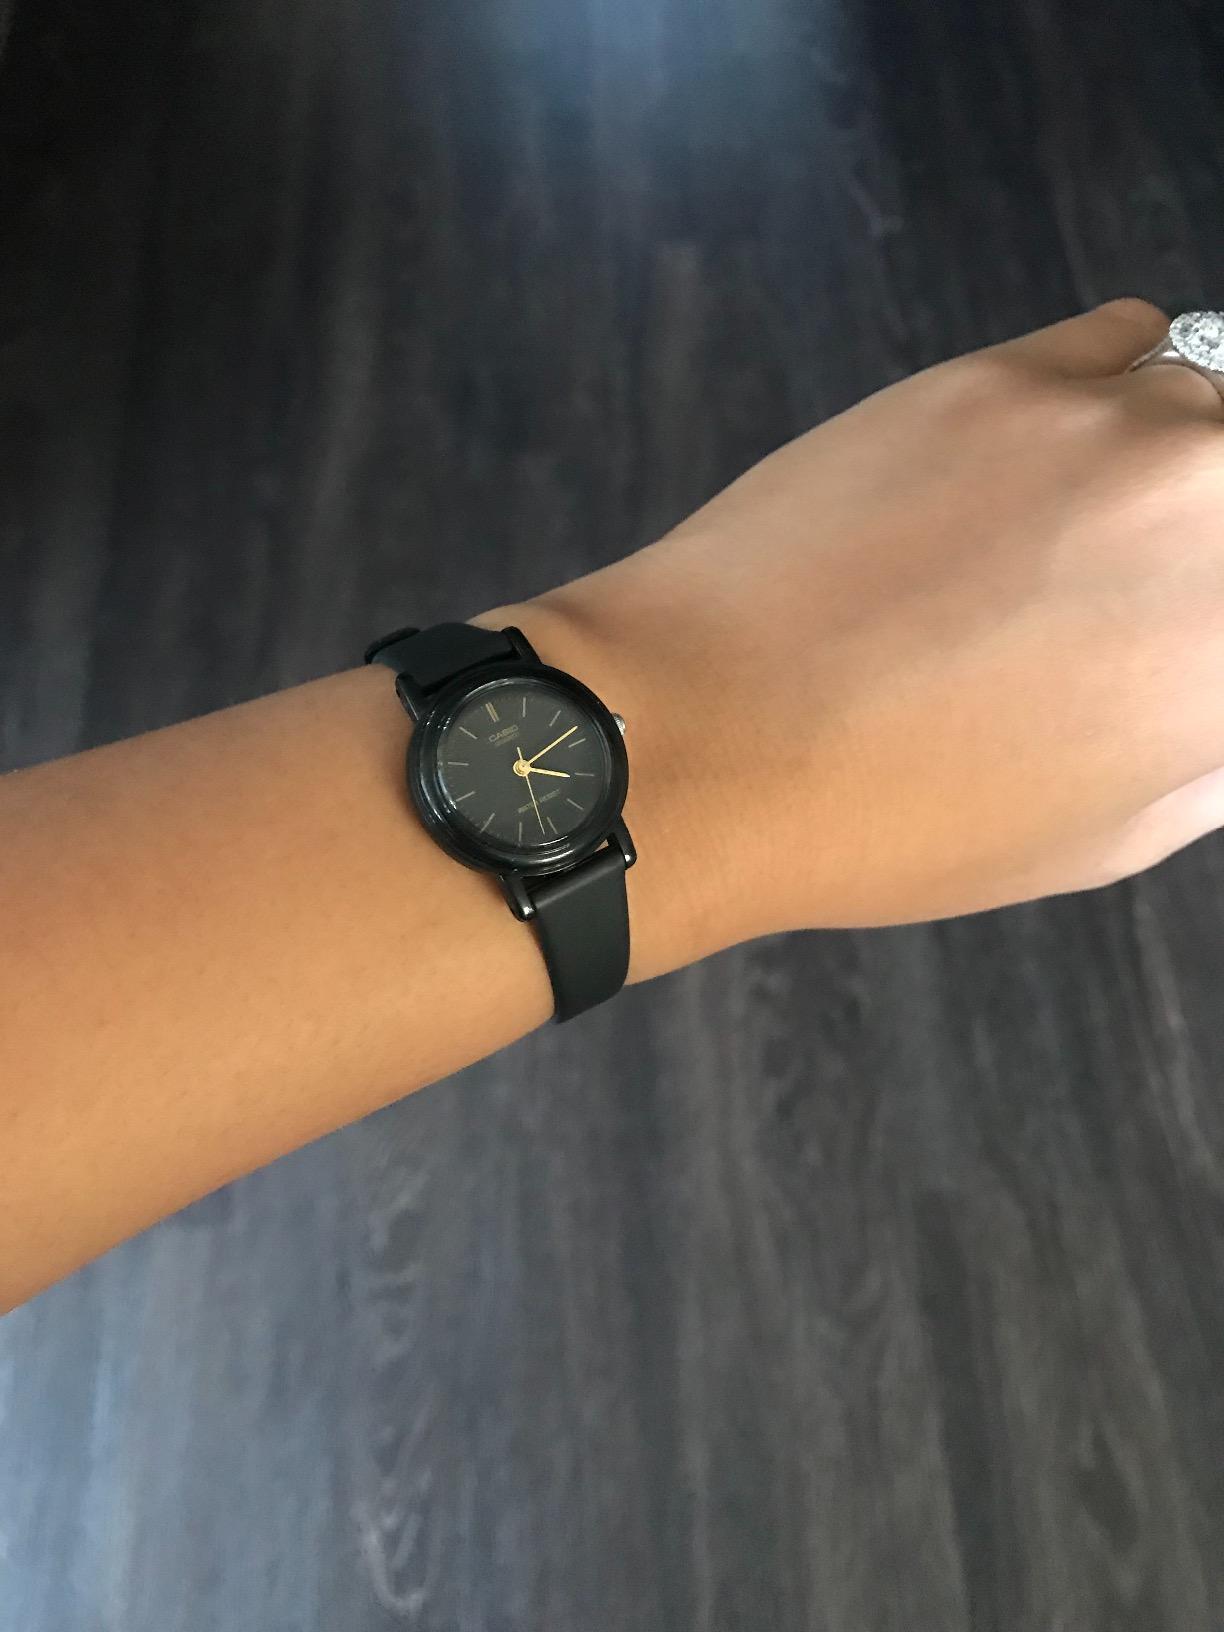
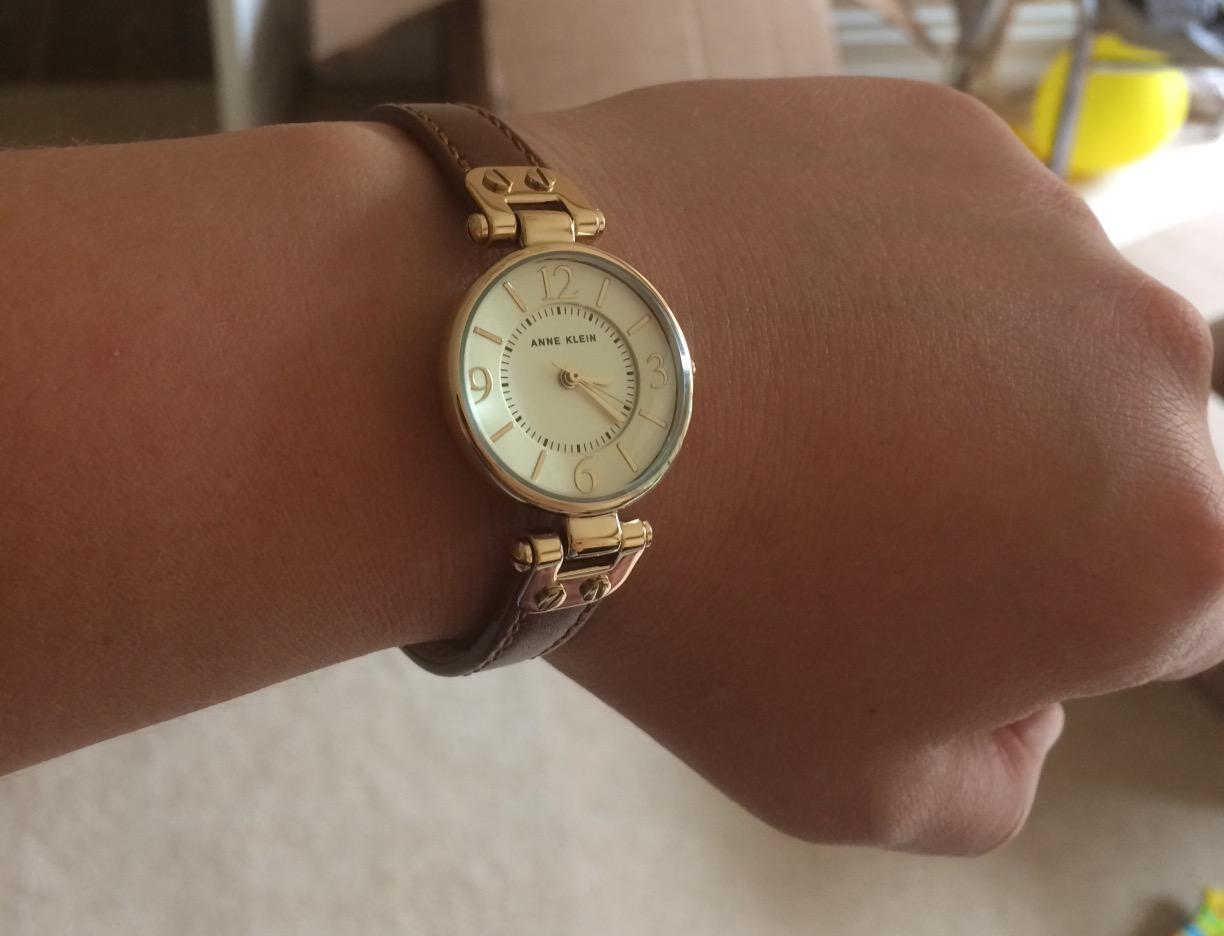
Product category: accessories_watch
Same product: no